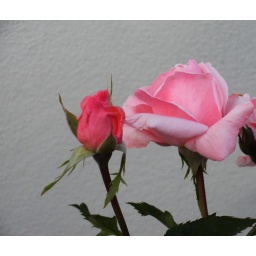
pink rose buds against wall at CCC may 9